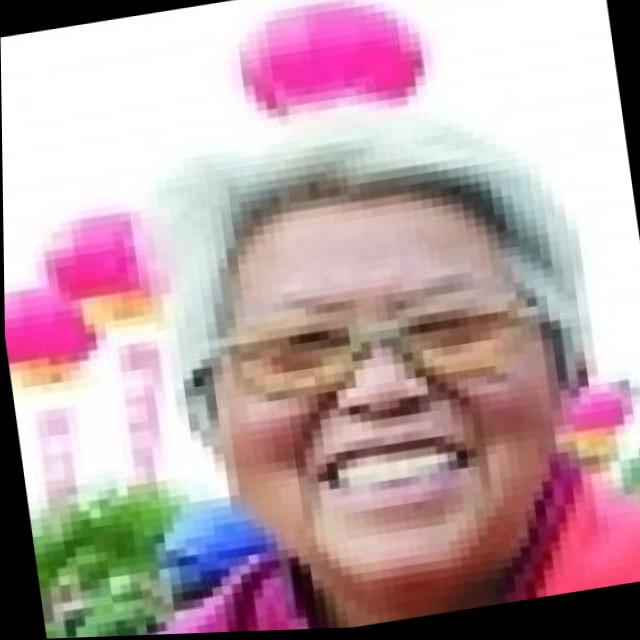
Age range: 65+